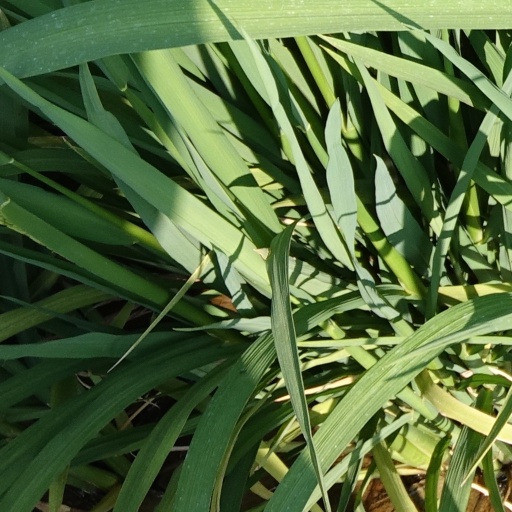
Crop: rice